Military Service (Spain)

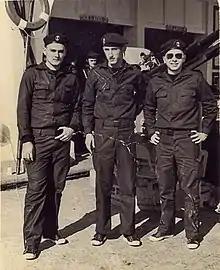
Recruits at the San Fernando Marine Barracks in 1978.

In 1991, in the context of the professionalization of the armed forces, the Organic Law on Military Service shortened the duration of service to nine months, while providing that replacement soldiers would preferably perform activities in those units whose operational level, reaction capacity, or scope of action were in line with the training acquired during military service, and reserved tasks characterized by greater complexity, responsibility or experience for professional soldiers.